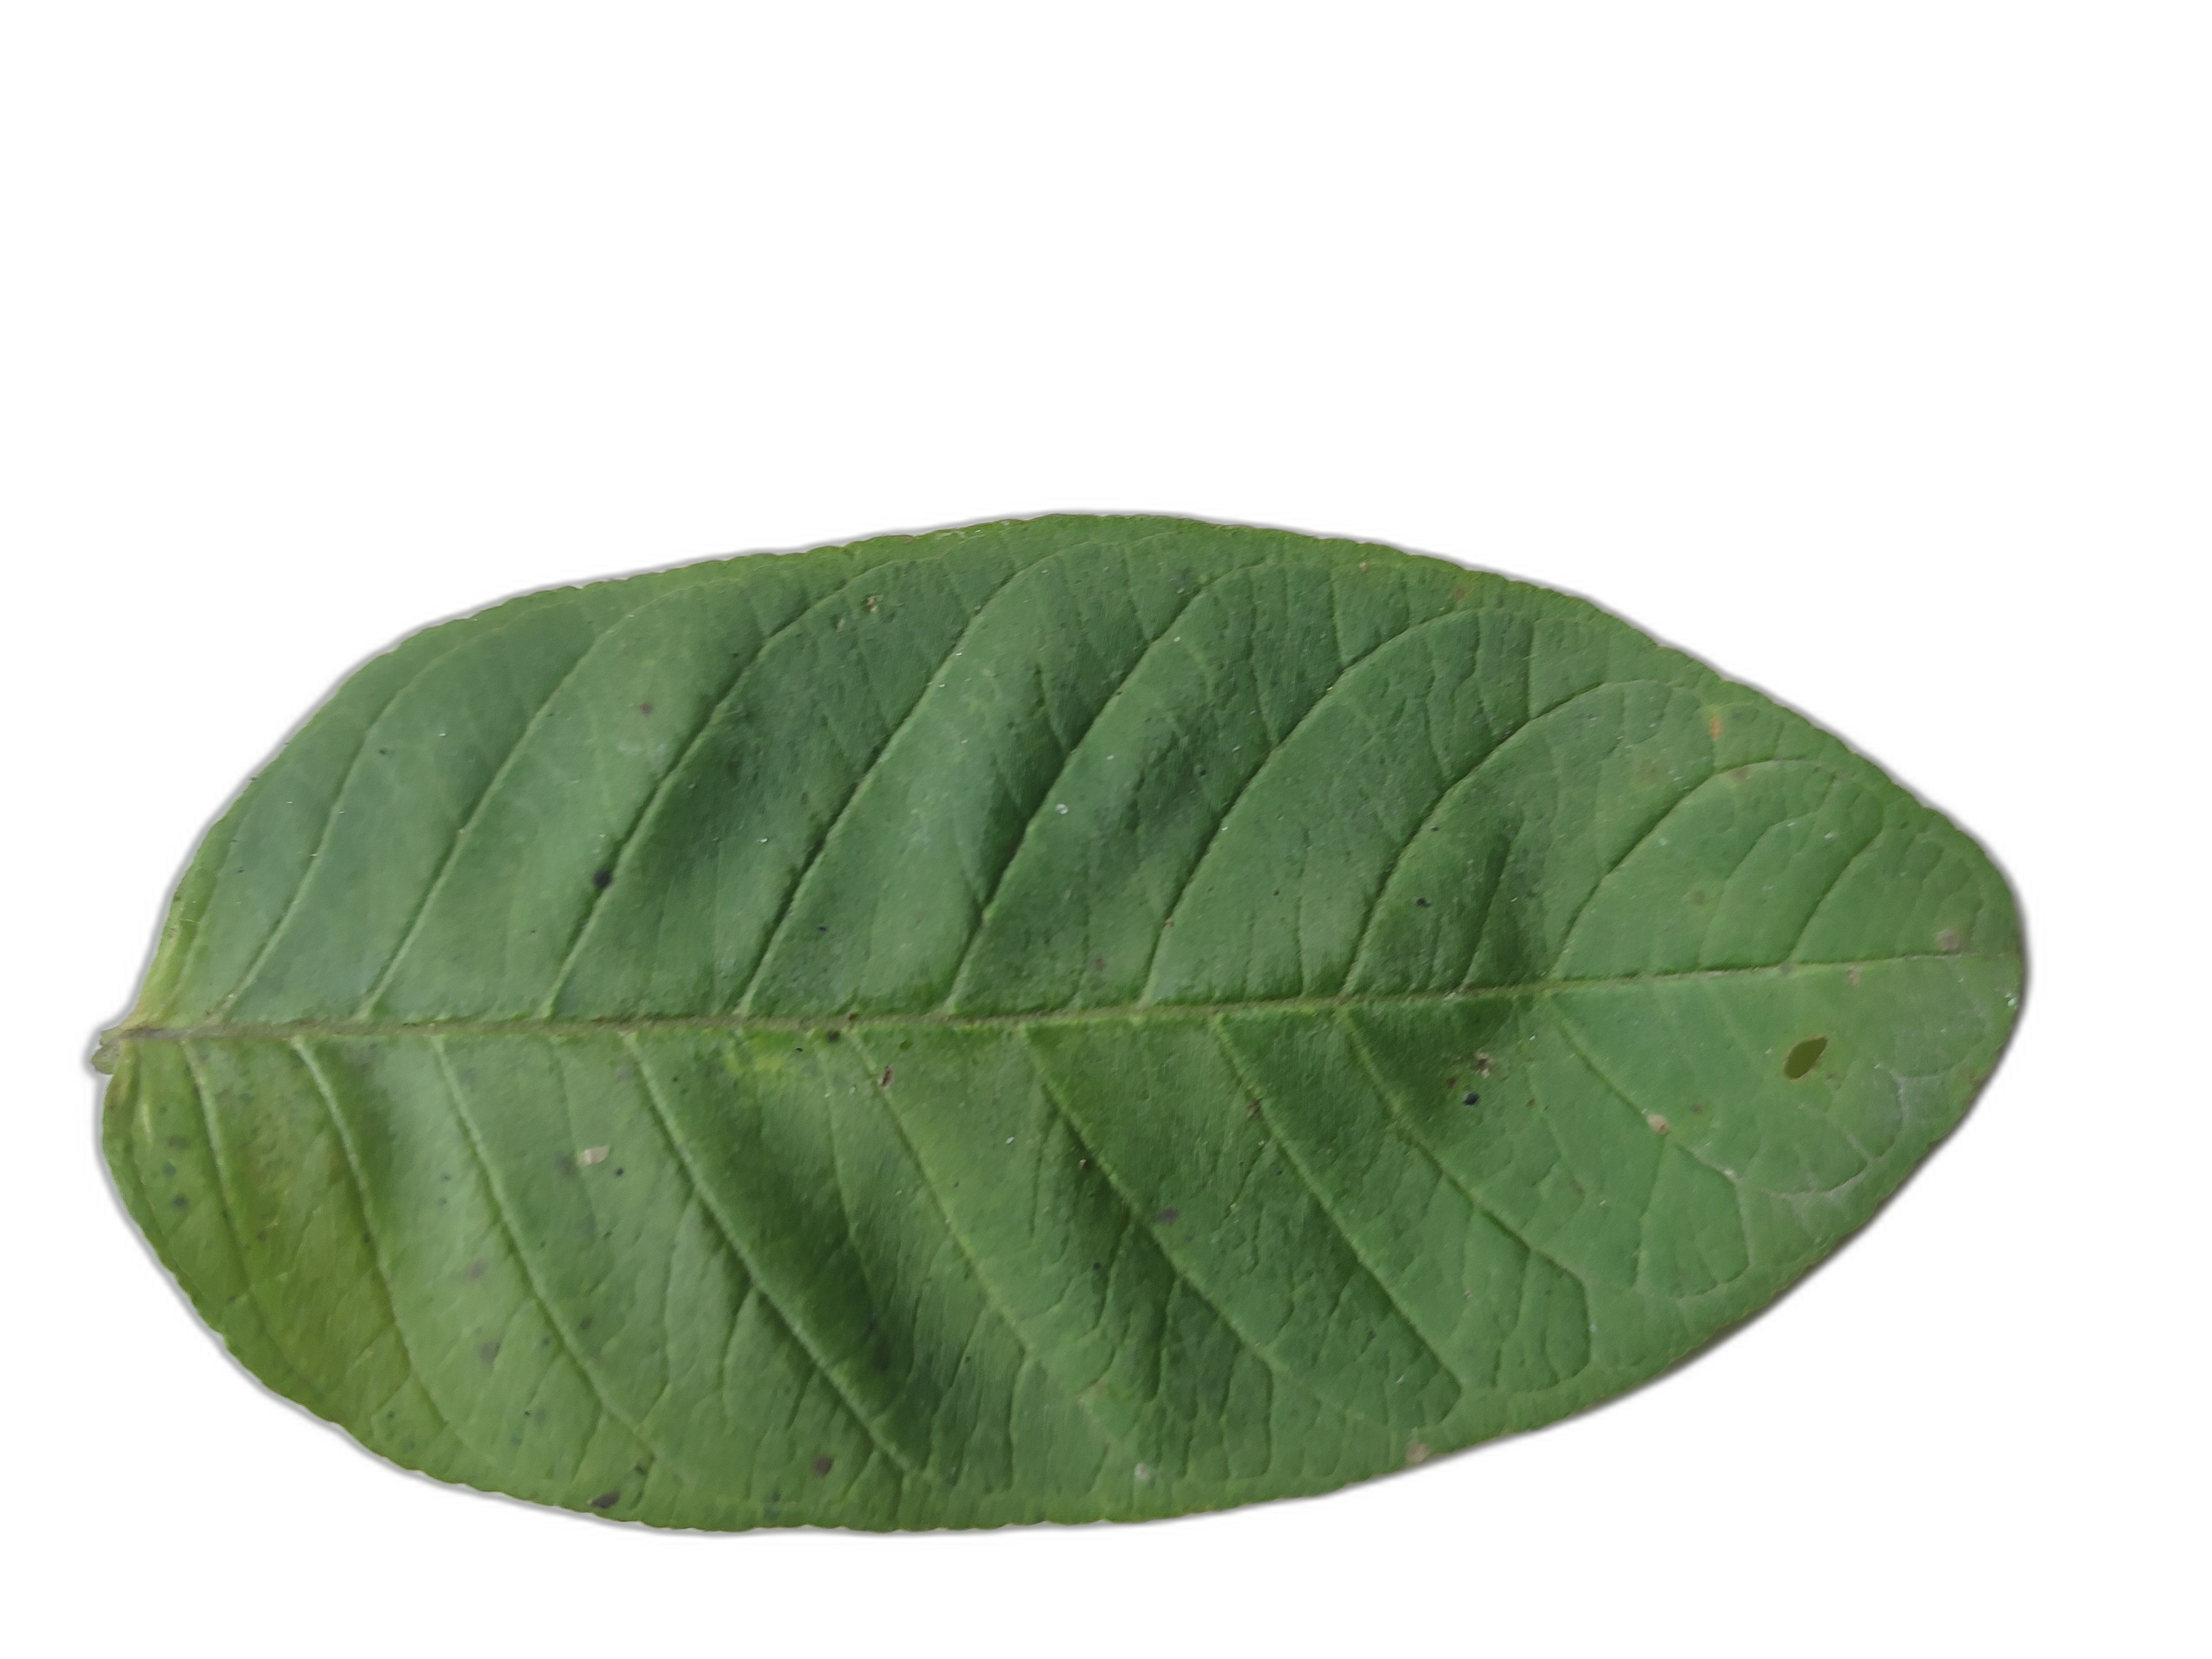
Plant part: leaf
Disease: Healthy